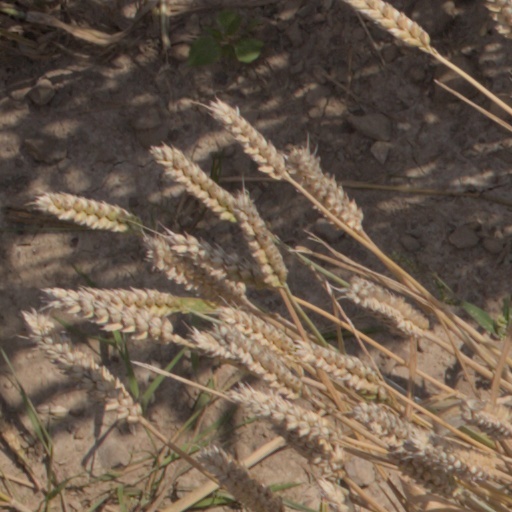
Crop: wheat